Vakratunda Mahakaaya

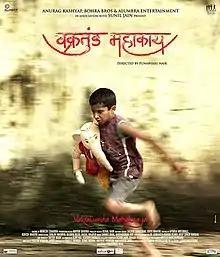
Film poster

Vakratunda Mahakaaya is a 2015 Indian Marathi-language film about an attempted terrorist attack in Mumbai during the festival of Ganesh Chaturthi. It is a comedy thriller, directed by Punarvasu Naik and produced by Bohra Bros, Anurag Kashyap, Guneet Monga and Anshuman Jain.